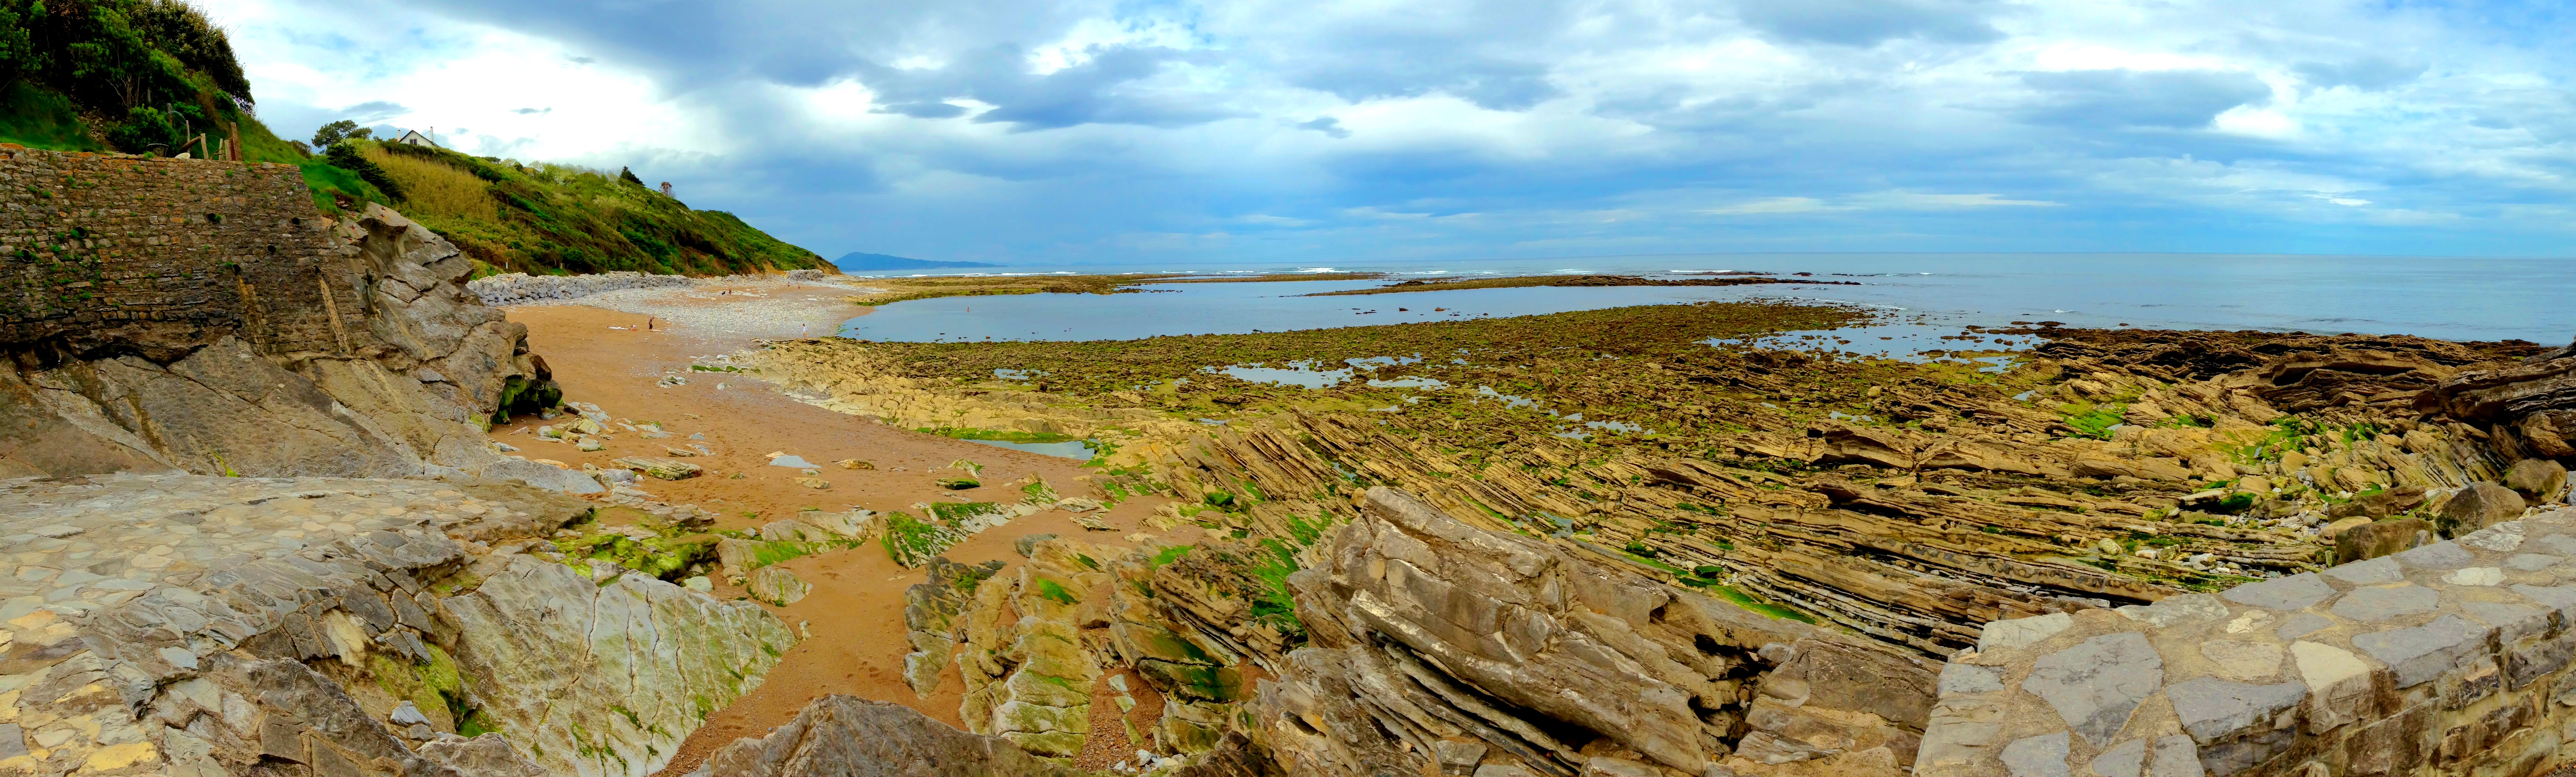
iphone, sea, coast, rock, shore, panorama, formation, cliff, france, cove, bay, terrain, geology, plateau, southoffrance, guethary, cape, landform, geographical feature, geological phenomenon